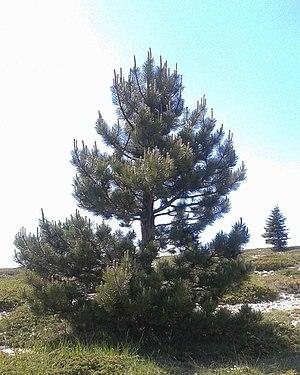
Pin, montagne de Lure